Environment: real
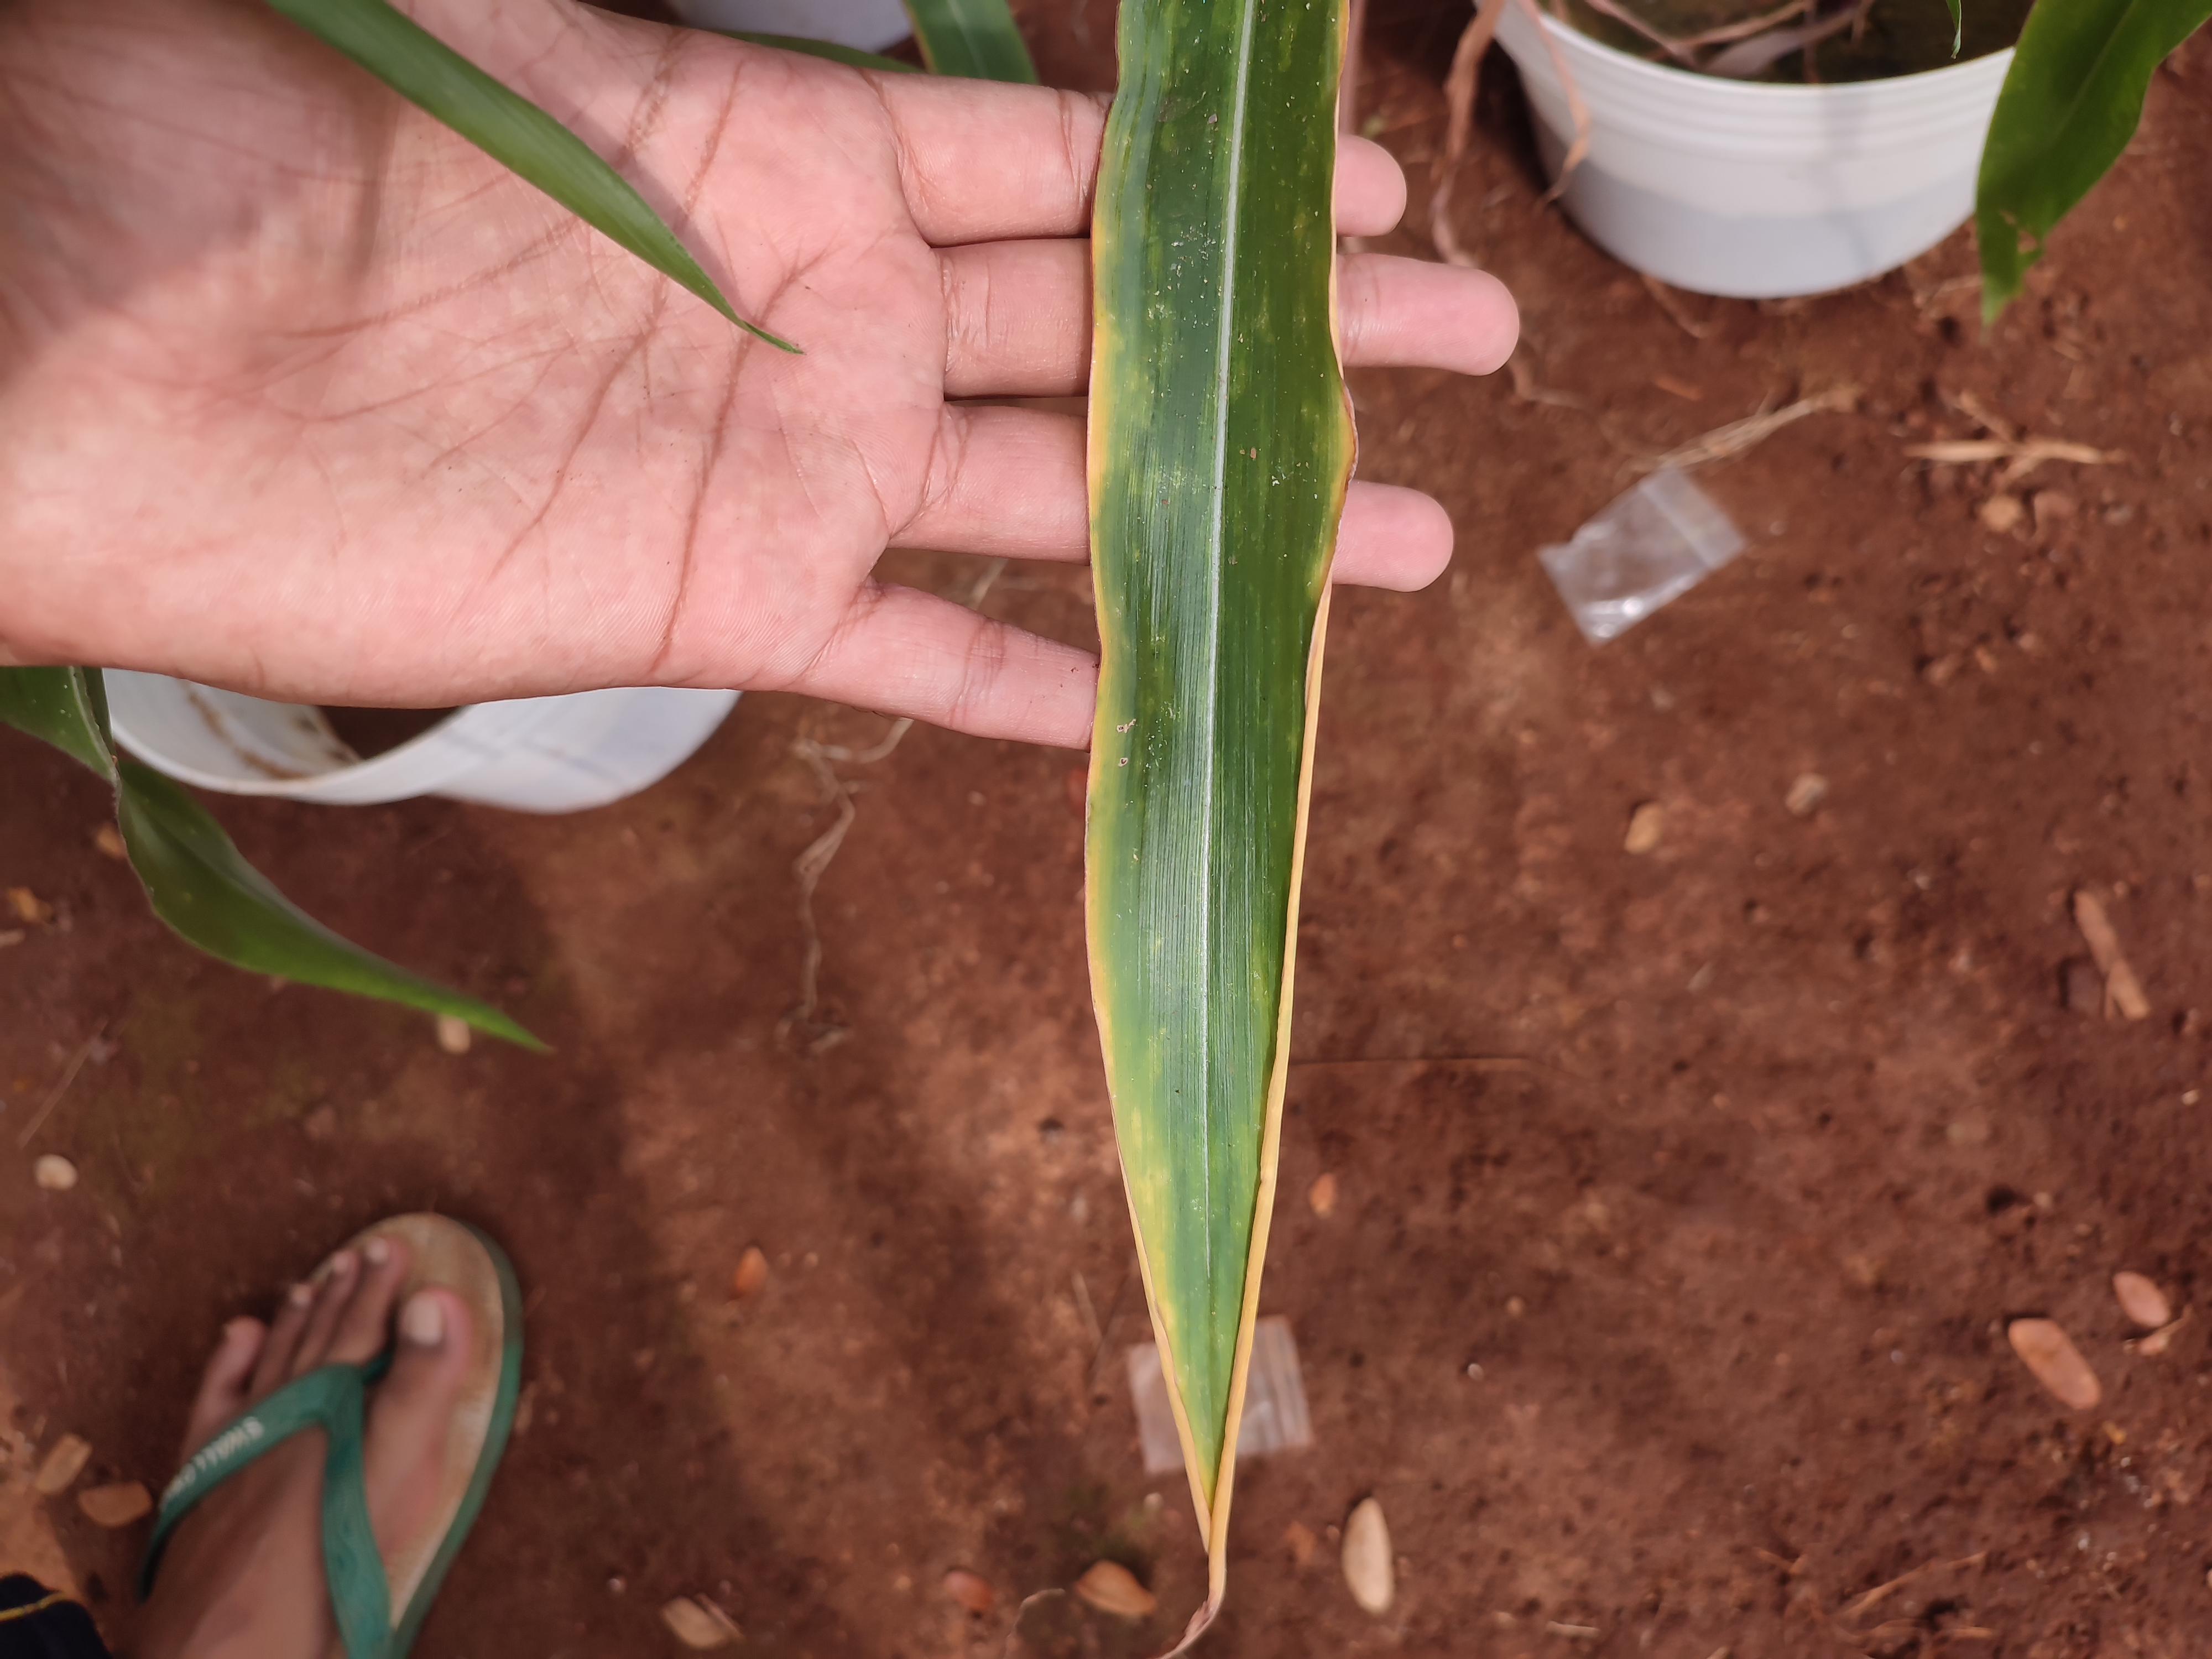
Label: potassium_deficiency